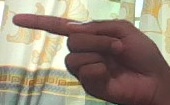
ASL sign: G